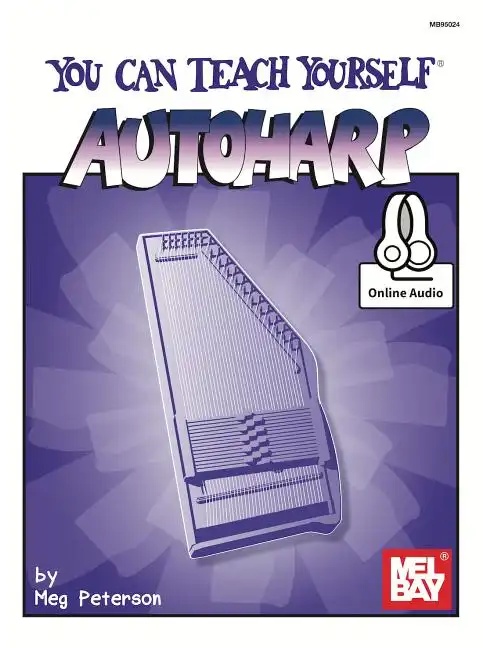
You Can Teach Yourself Autoharp - Paperback
by Meg Peterson (Author) A step-by-step, self-instruction method. Includes care of the autoharp, playing positions, chord changes, back-up strums, arpeggio strums, melody picking, rhythm picking, and much more Each song teaches something new and each strum pattern is built on the previous one. When you have practiced each selection and perfected each strum, you will have the necessary foundation to go on to more advanced styles and more intricate picking. The songs in the book are arranged for the 15-chord instrument, since it is the most popular for beginning students. In the 60-minute instructional audio recording, the author uses autoharp and vocals to demonstrate the major styles presented in the book, from simple to advanced strums to melody picking. The player learns effective ways to practice each new style, and has a chance to play along with the singer on the songs that are repeated, unaccompanied. Includes access to online audio. Replaces previous versions 9780786600175 and 9780786646654. Dimensions: 0.4 x 11.7 x 8.8 IN Publication Date: December 01, 2015
Brand: Books by splitShops
Category: Arts & Entertainment > Hobbies & Creative Arts > Musical Instruments > String Instruments > Harps